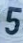
Number: 5